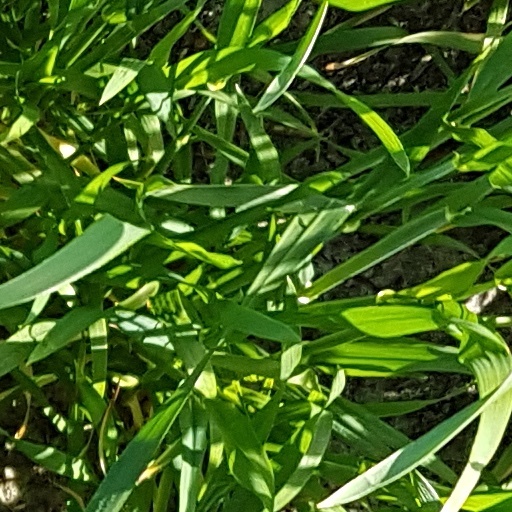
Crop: wheat